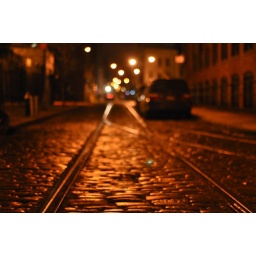
A cobblestone road with rails in it goes out of focus for some bokeh from street lights.